Avalon

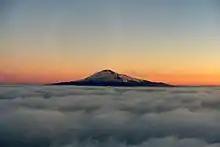
Etna peak above clouds in 2008

Medieval settings for the location of Avalon ranged far beyond Glastonbury. Besides the mentioned examples of Gwynedd and Brasil, they included paradisal underworld realms equated with the other side of the Earth at the antipodes. Italian romances and folklore explicitly link Morgan's and sometimes Arthur's eternal domain with Mount Etna (Mongibel) in Sicily, and the Strait of Messina, located to the north of Etna and associated with the optical mirage phenomenon of Fata Morgana ("Morgan the Fairy"). Pomponius Mela's ancient Roman description of the island of Île de Sein, off the coast of Brittany, was also notably one of Geoffrey of Monmouth's original inspirations for his Avalon.